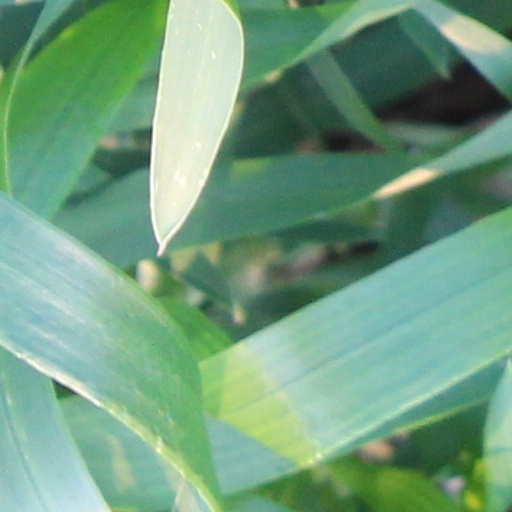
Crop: wheat